Describe the emotion expressed in this image:  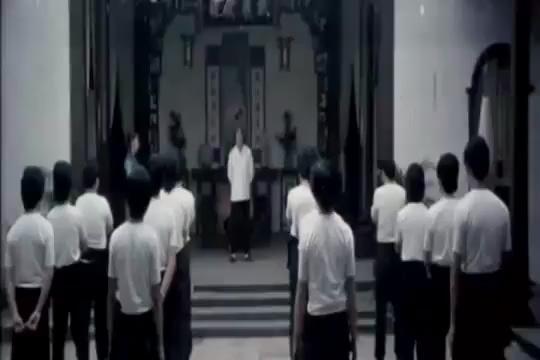
This person displays Fear, valence and arousal with moderate intensity.